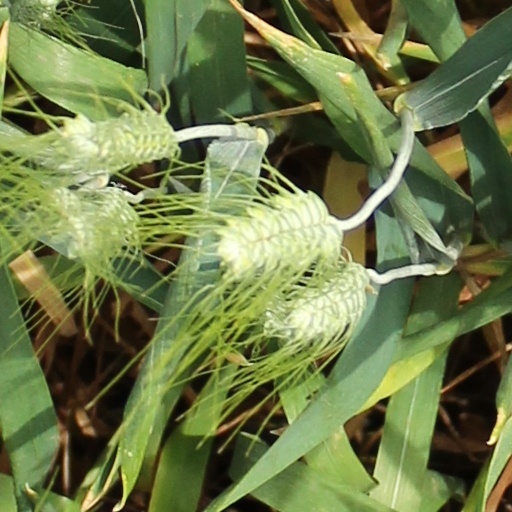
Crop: wheat